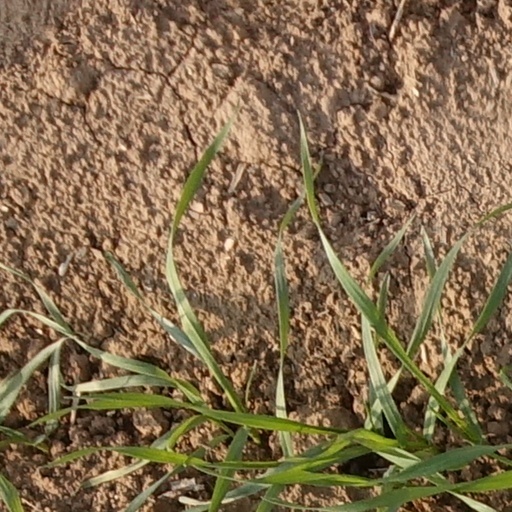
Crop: wheat